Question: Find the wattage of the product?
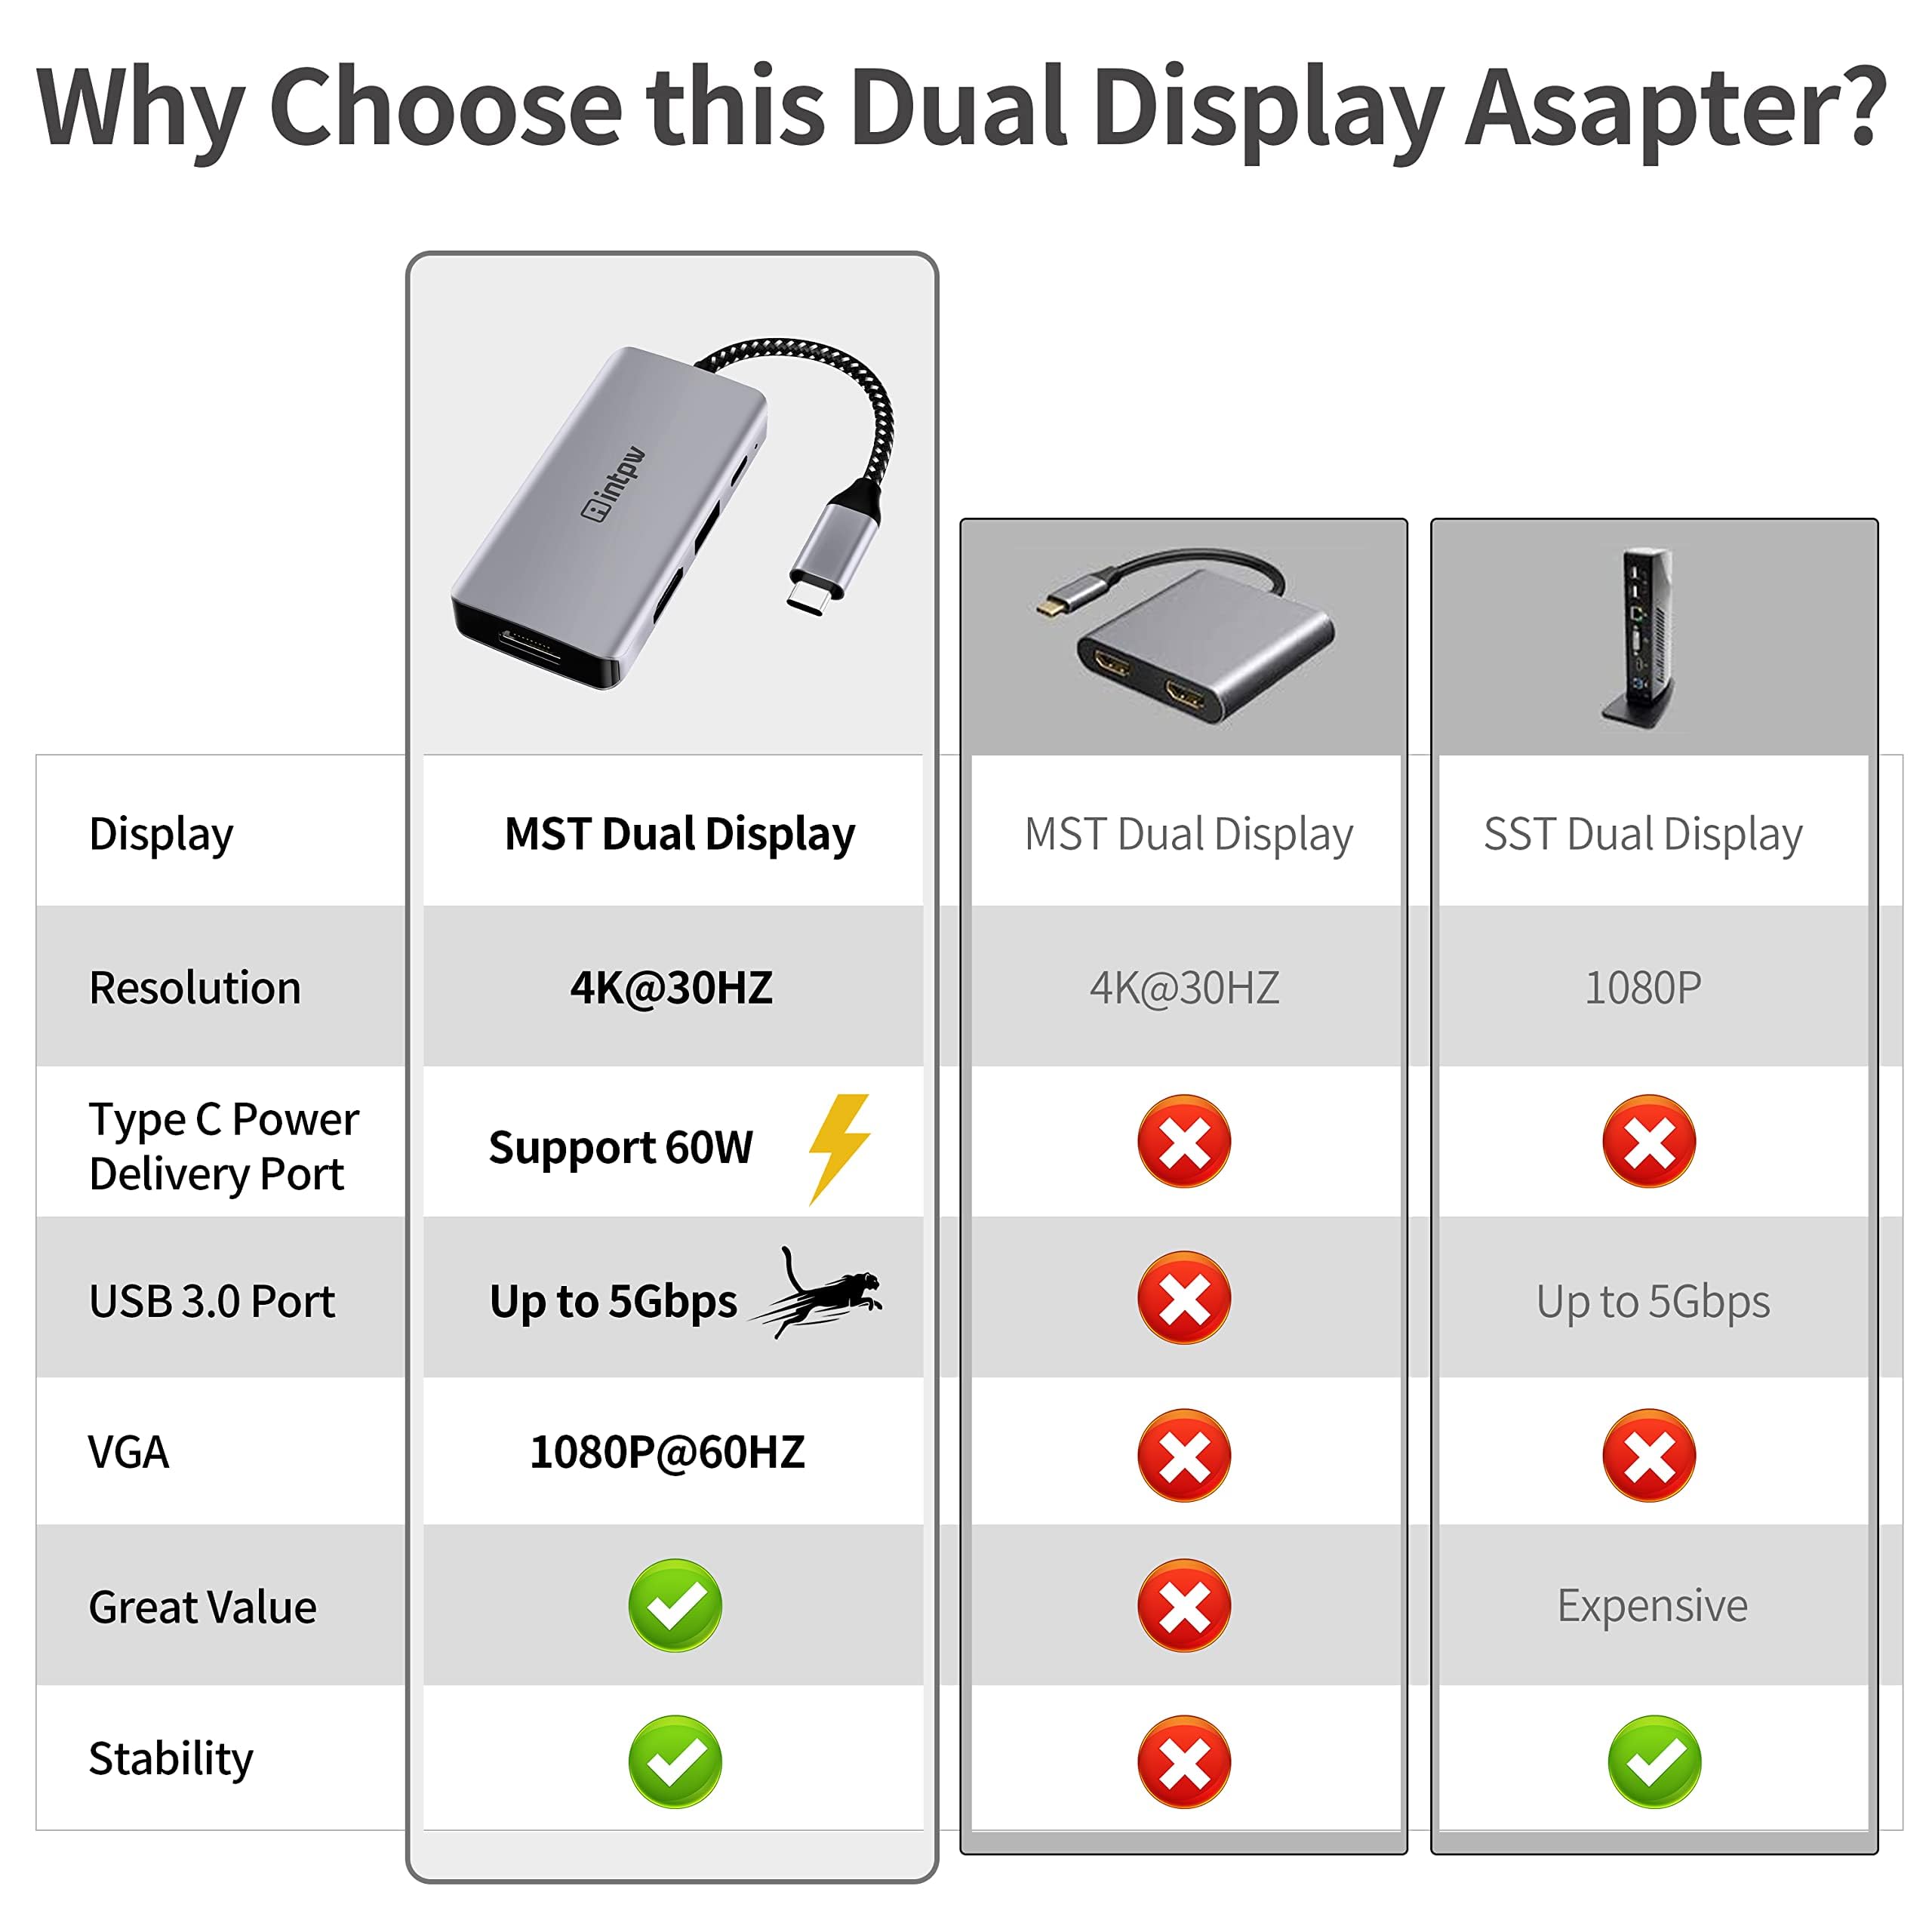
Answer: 60.0 watt